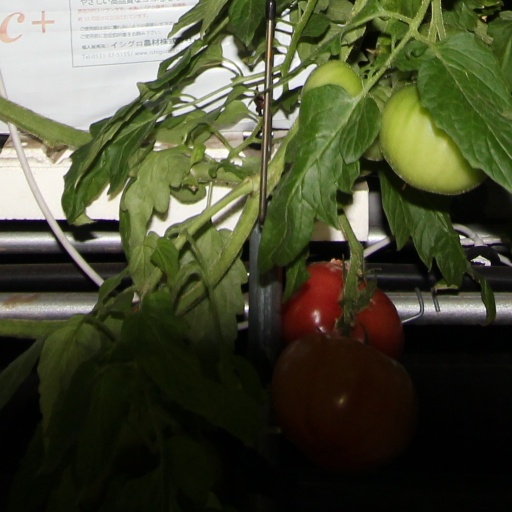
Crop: tomato